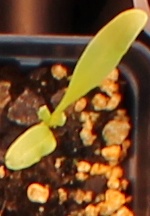
Label: Sugar beet